Adolf Schmidt

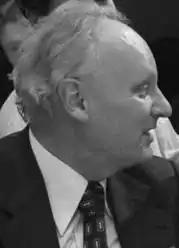
Schmidt in 1978

Adolf Schmidt (18 April 1925 – 26 November 2013) was a German trade union leader and politician.